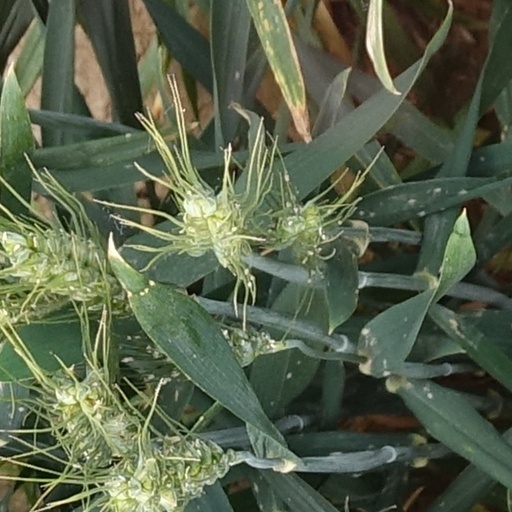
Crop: wheat